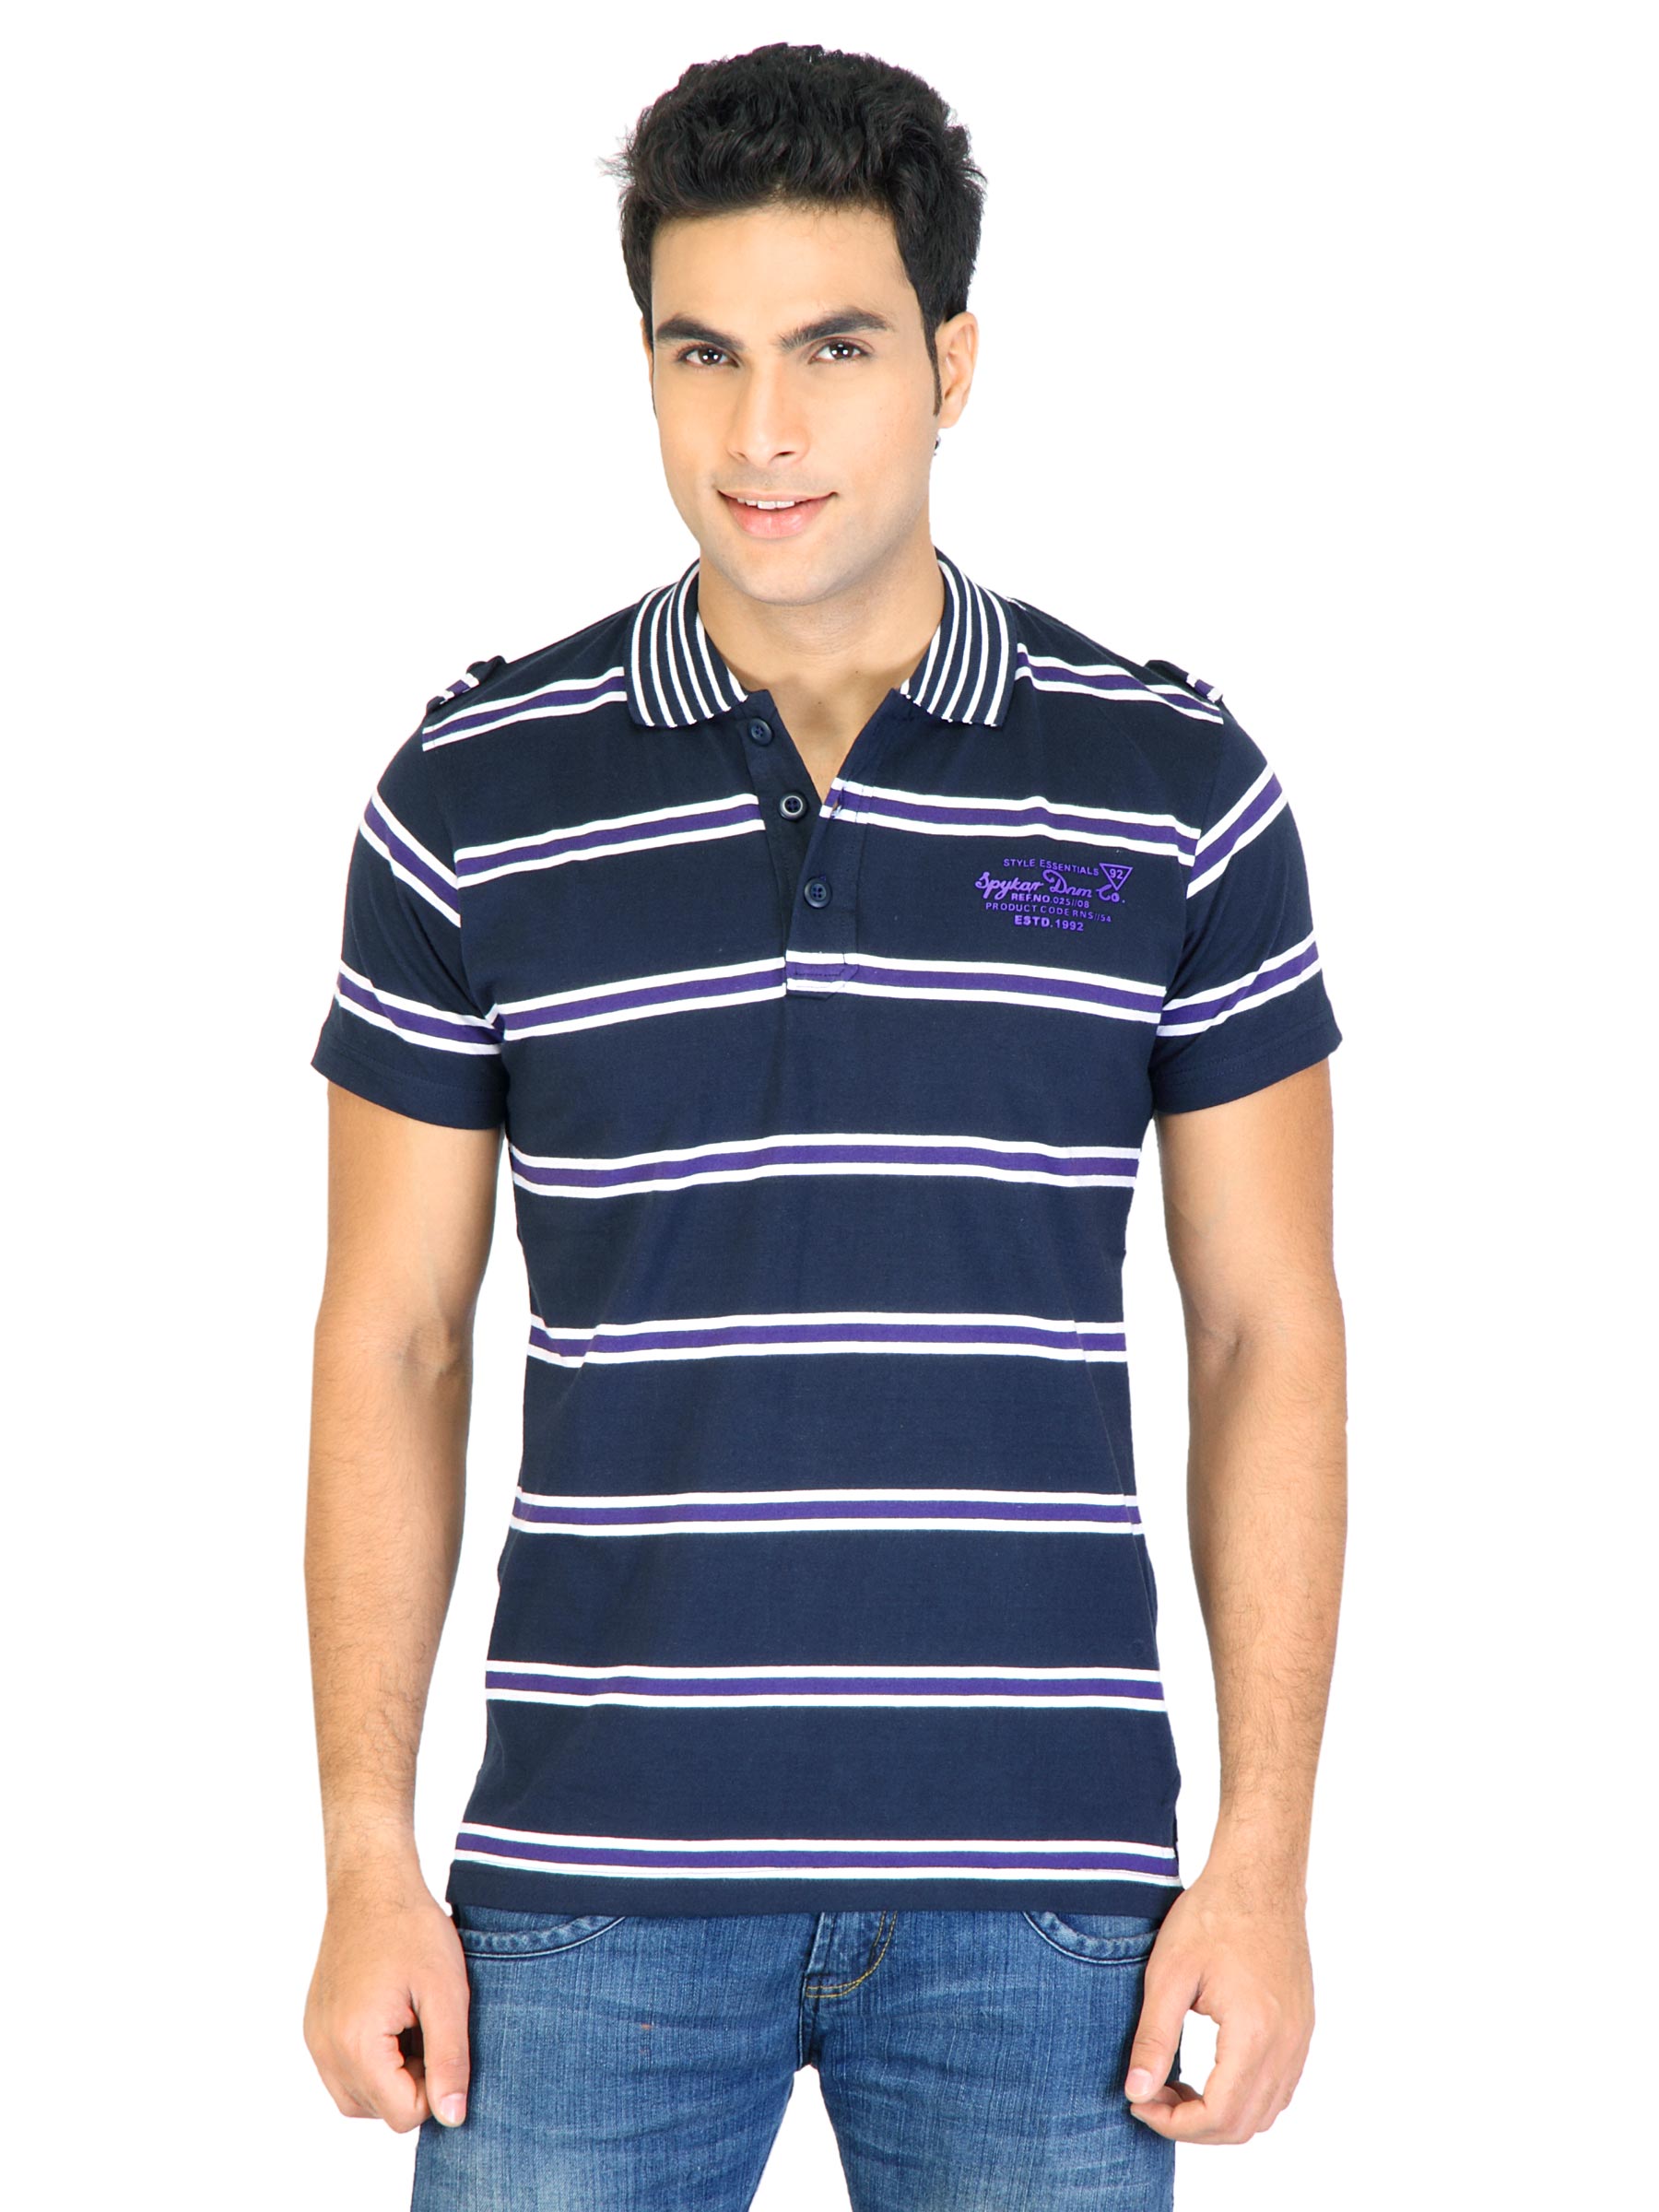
Spykar Men Navy Blue Polo T-Shirts
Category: Apparel / Topwear / Tshirts
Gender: Men
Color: Navy Blue
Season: Fall 2011
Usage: Casual